Rapunzel (Tangled)

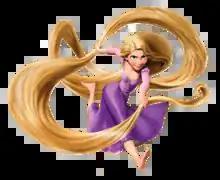
Rapunzel as she appears in "Tangled" (2010).

Rapunzel is a fictional character in Disney's animated film "Tangled" (2010). Based on the title character from the Brothers Grimm fairy tale of the same name, Rapunzel is a young princess kept unaware of her royal lineage by Mother Gothel, a vain woman who kidnaps her as a baby to hoard her hair's healing powers and remain young forever. Raised in a secluded tower, Rapunzel escapes with a wanted thief who promises to help her see the elusive floating lights in time for her 18th birthday, in exchange for a crown she has hidden from him. She is voiced by actress and singer Mandy Moore.